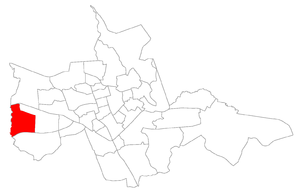
Tancredo Neves est un quartier de la ville brésilienne de Santa Maria, Rio Grande do Sul. Le quartier est situé dans district de Sede.